Ram cichlid

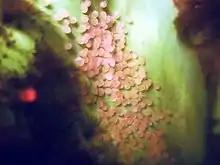
Closeup of unfertilized blue ram eggs

Once sexually mature, the fish form monogamous pairs prior to spawning, and the males do not tolerate other males. The species is known to lay its small 0.9 - 1.5 mm, adhesive eggs on flattened stones or directly into small depressions dug in the gravel. Like many cichlids, "M. ramirezi" practices biparental brood care, with both the male and the female playing roles in egg-tending and territorial defense. Typical clutch size for the species is 150–300 eggs, though clutches up to 500 have been reported. Parental ram cichlids have been observed to fan water over their eggs, which hatch in 40 hours at .